Paolo Rondelli

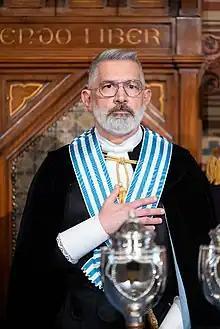
Rondelli in 2022

Paolo Rondelli (born 17 June 1963) is a Sammarinese politician and diplomat who served as Captain Regent of San Marino alongside Oscar Mina from 1 April to 1 October 2022.